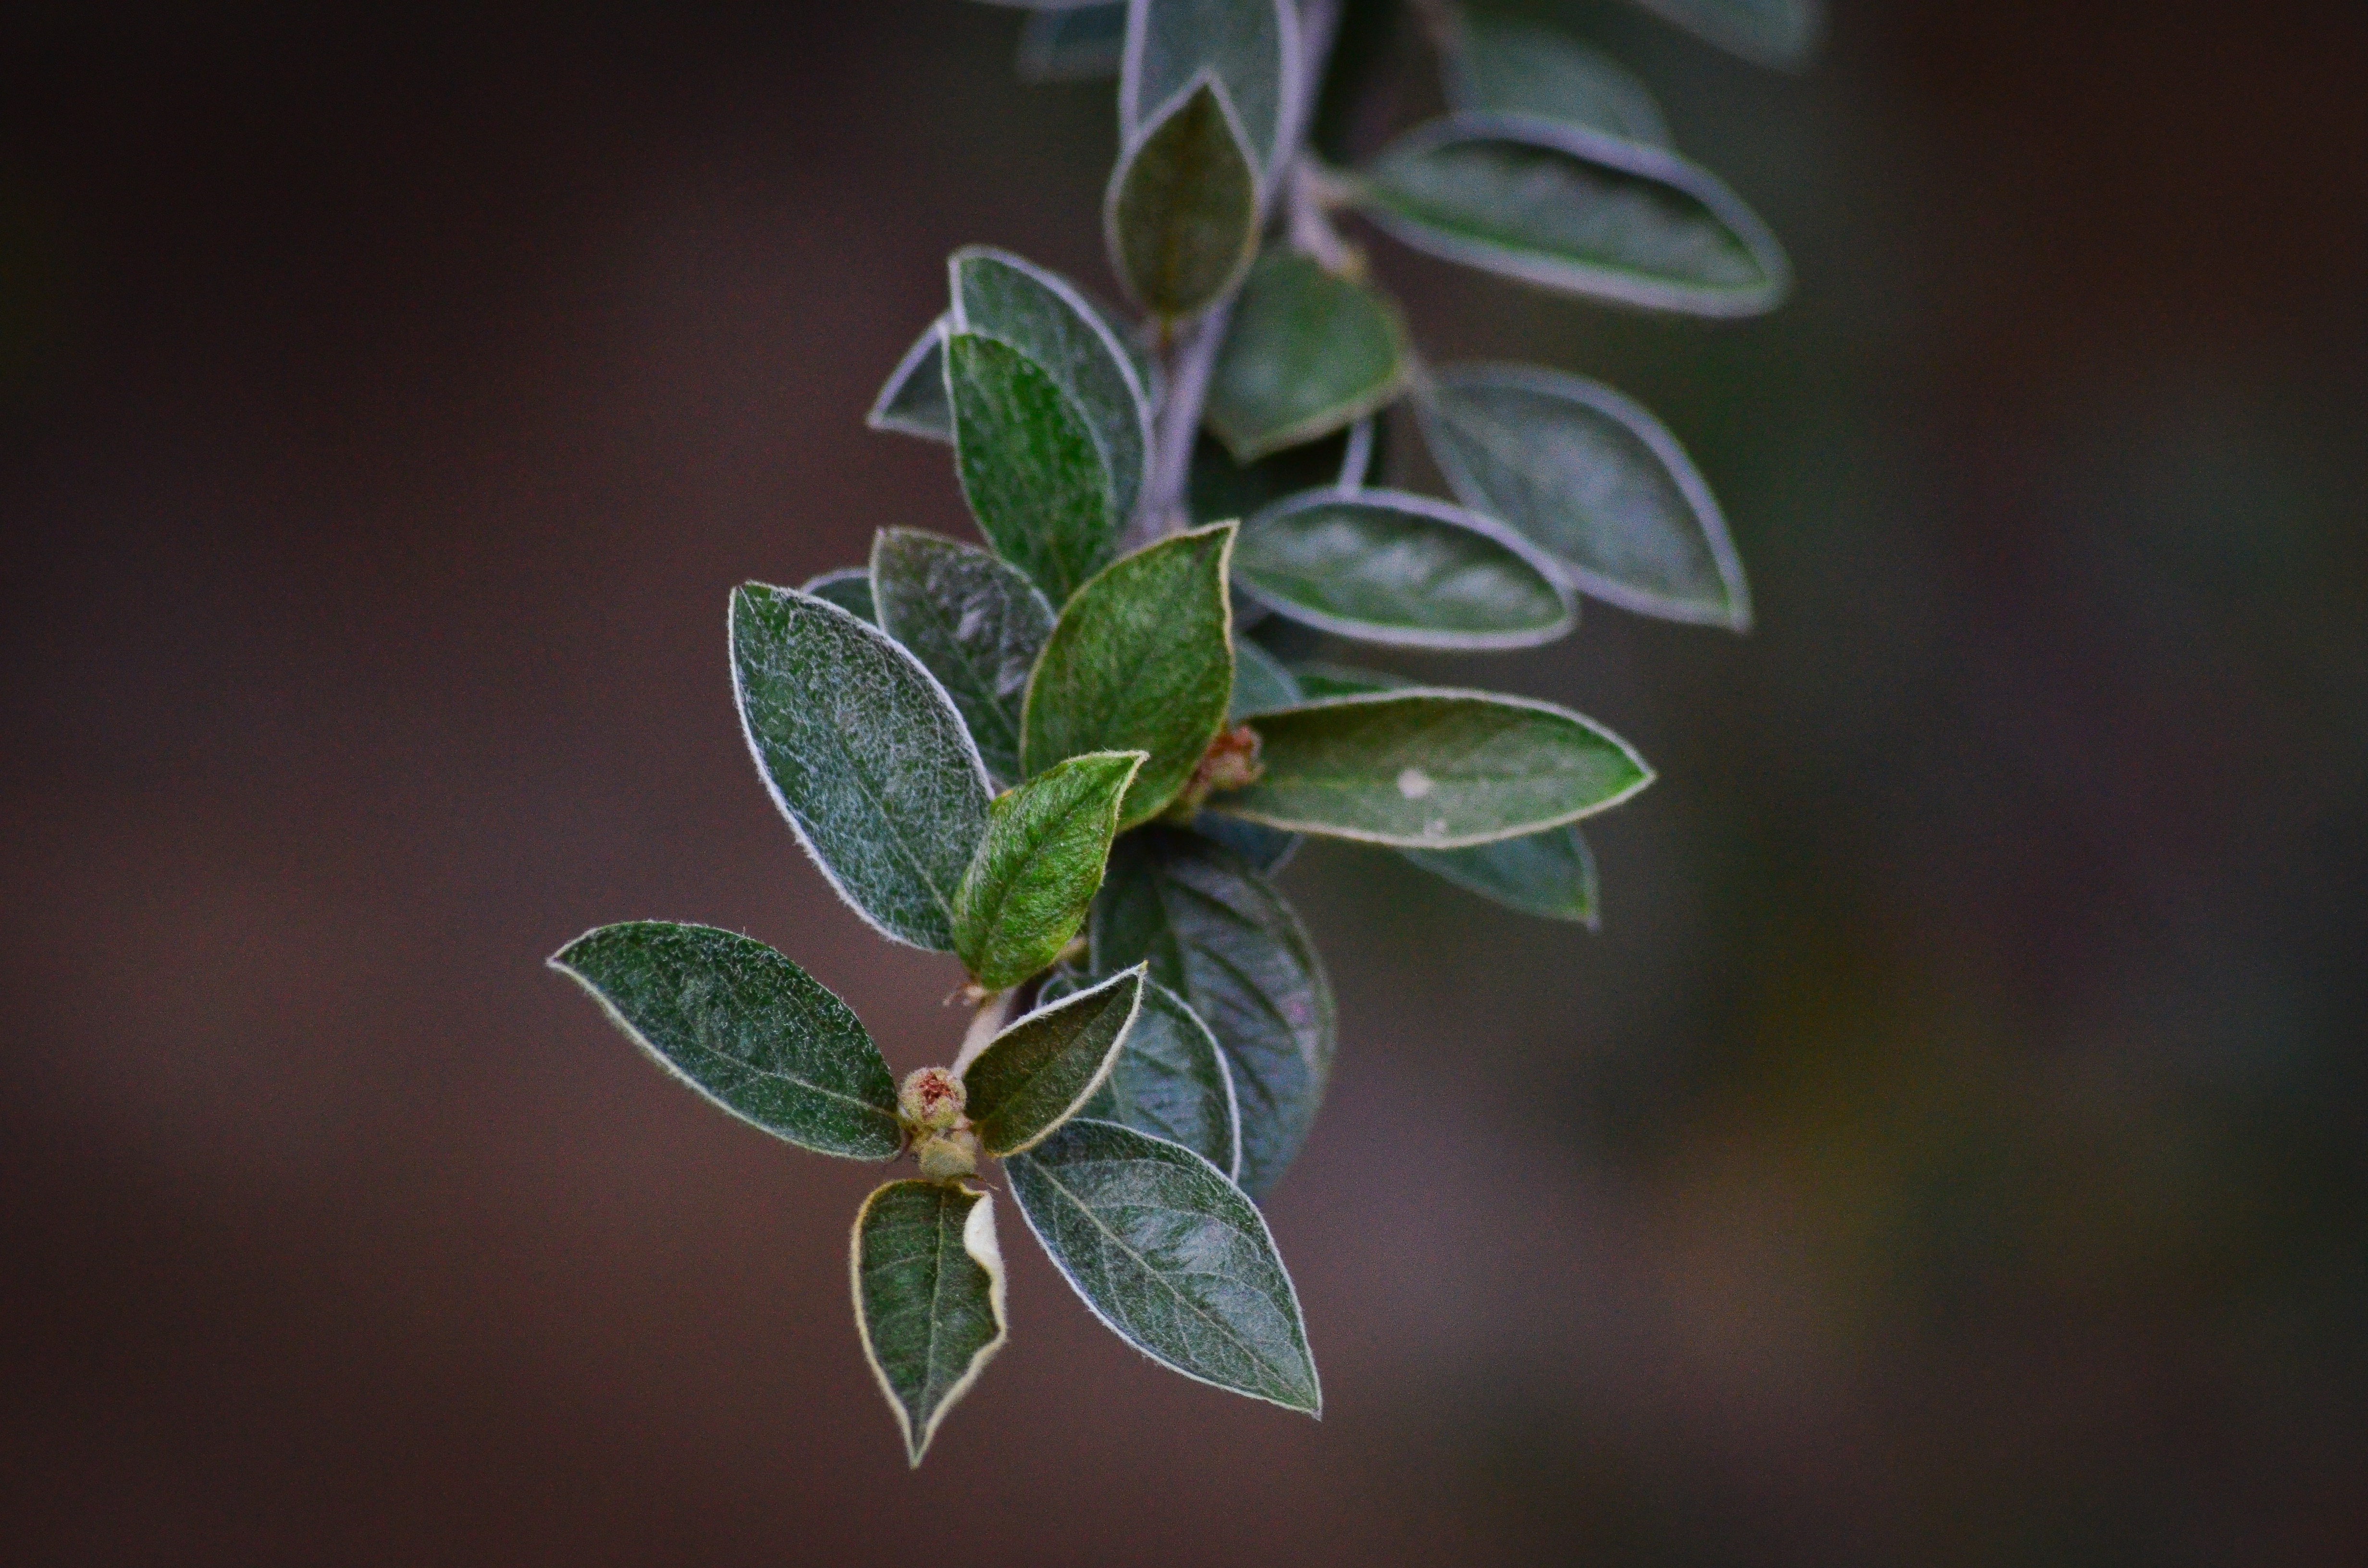
tree, nature, branch, plant, leaf, flower, summer, green, produce, evergreen, botany, garden, flora, leaves, holly, shrub, macro photography, green leaves, flowering plant, land plant